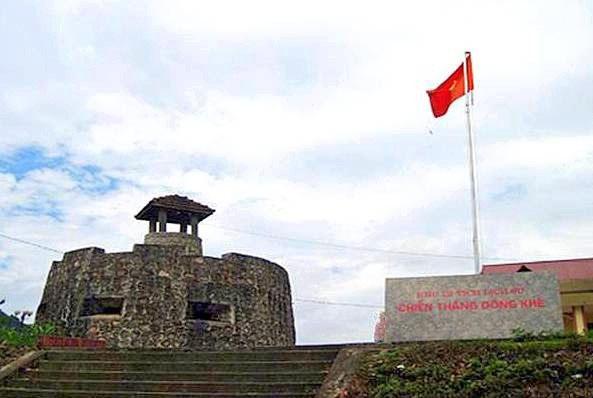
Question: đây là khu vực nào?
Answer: đây là một khu lô cốt